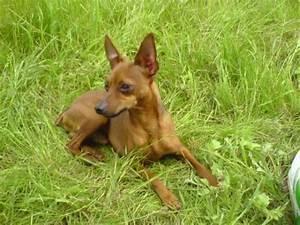
dog